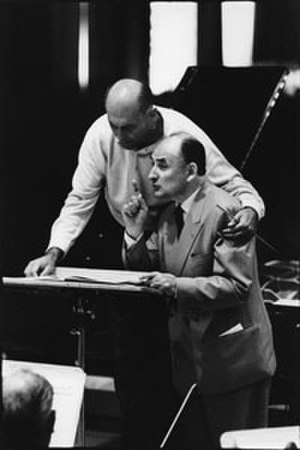
Nikita Magaloff
Magaloff og Georg Solti (1965)
Nikita Magaloff var en georgisk-russisk pianist.